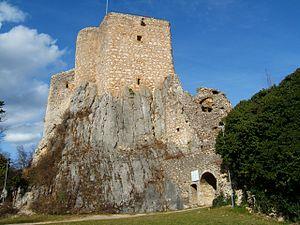
Le château du Landskron se trouve sur une colline du Sundgau à Leymen, Haut-Rhin, Grand Est, France, à quelques pas de Hofstetten-Flüh en Suisse.